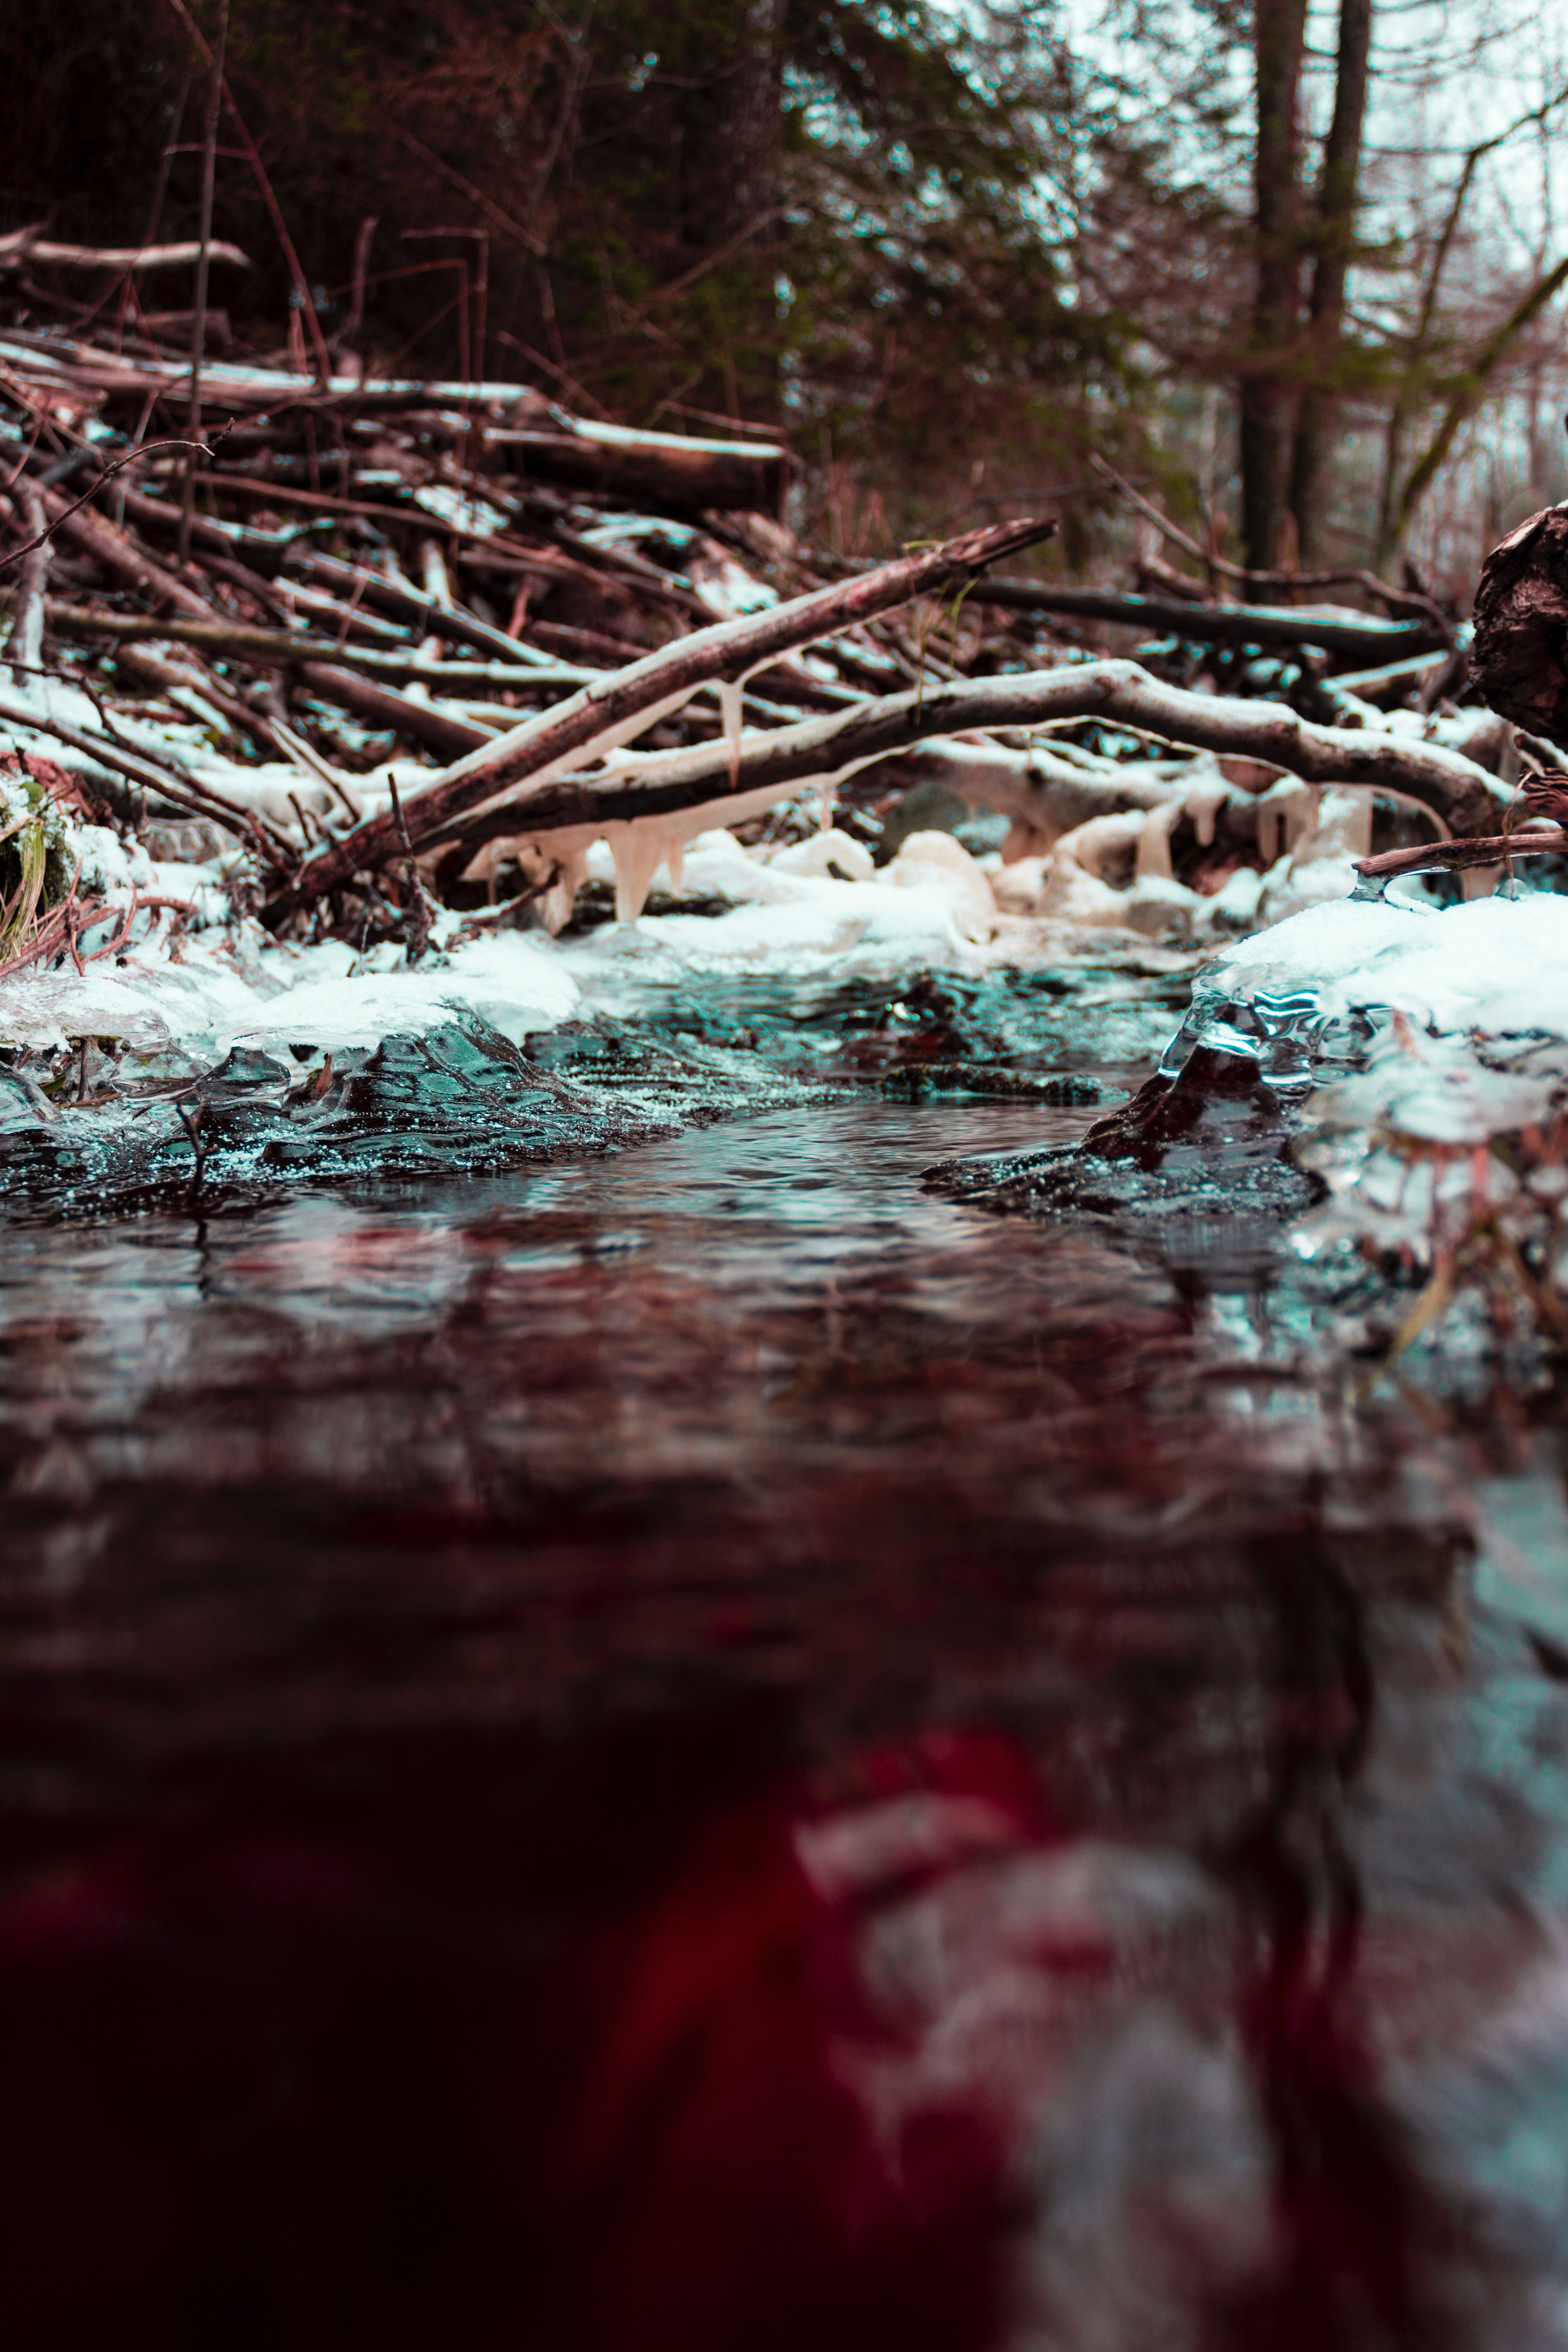
water, nature, winter, green, red, reflection, tree, natural landscape, branch, sky, pink, snow, leaf, spring, river, ice, freezing, stream, grass, plant, Colorfulness, forest, twig, watercourse, wood, lake, glass, pond